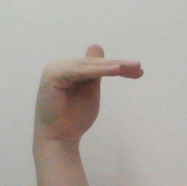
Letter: khaa